Harvest Queen (sternwheeler)

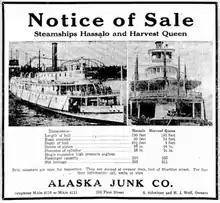
Notice of sale for "Harvest Queen" and "Hassalo", published in "The Sunday Oregon", July 4, 1926.

In October 1910, it was reported that "Harvest Queen" would undergo some reconstruction work, with new staterooms being added. Work on the top level of cabins, called the Texas, would also be done. There was little towing work for "Harvest Queen" any more, as the Union Pacific had turned over that business to the Port of Portland.